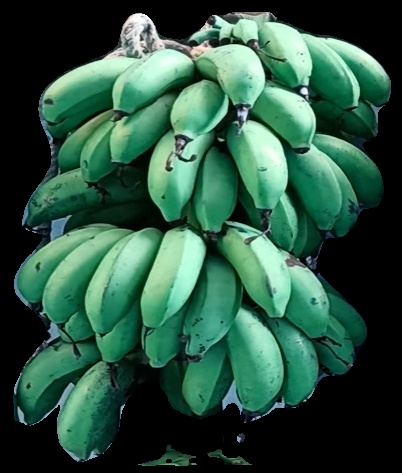
Variety: rasbale
Grade: grade2